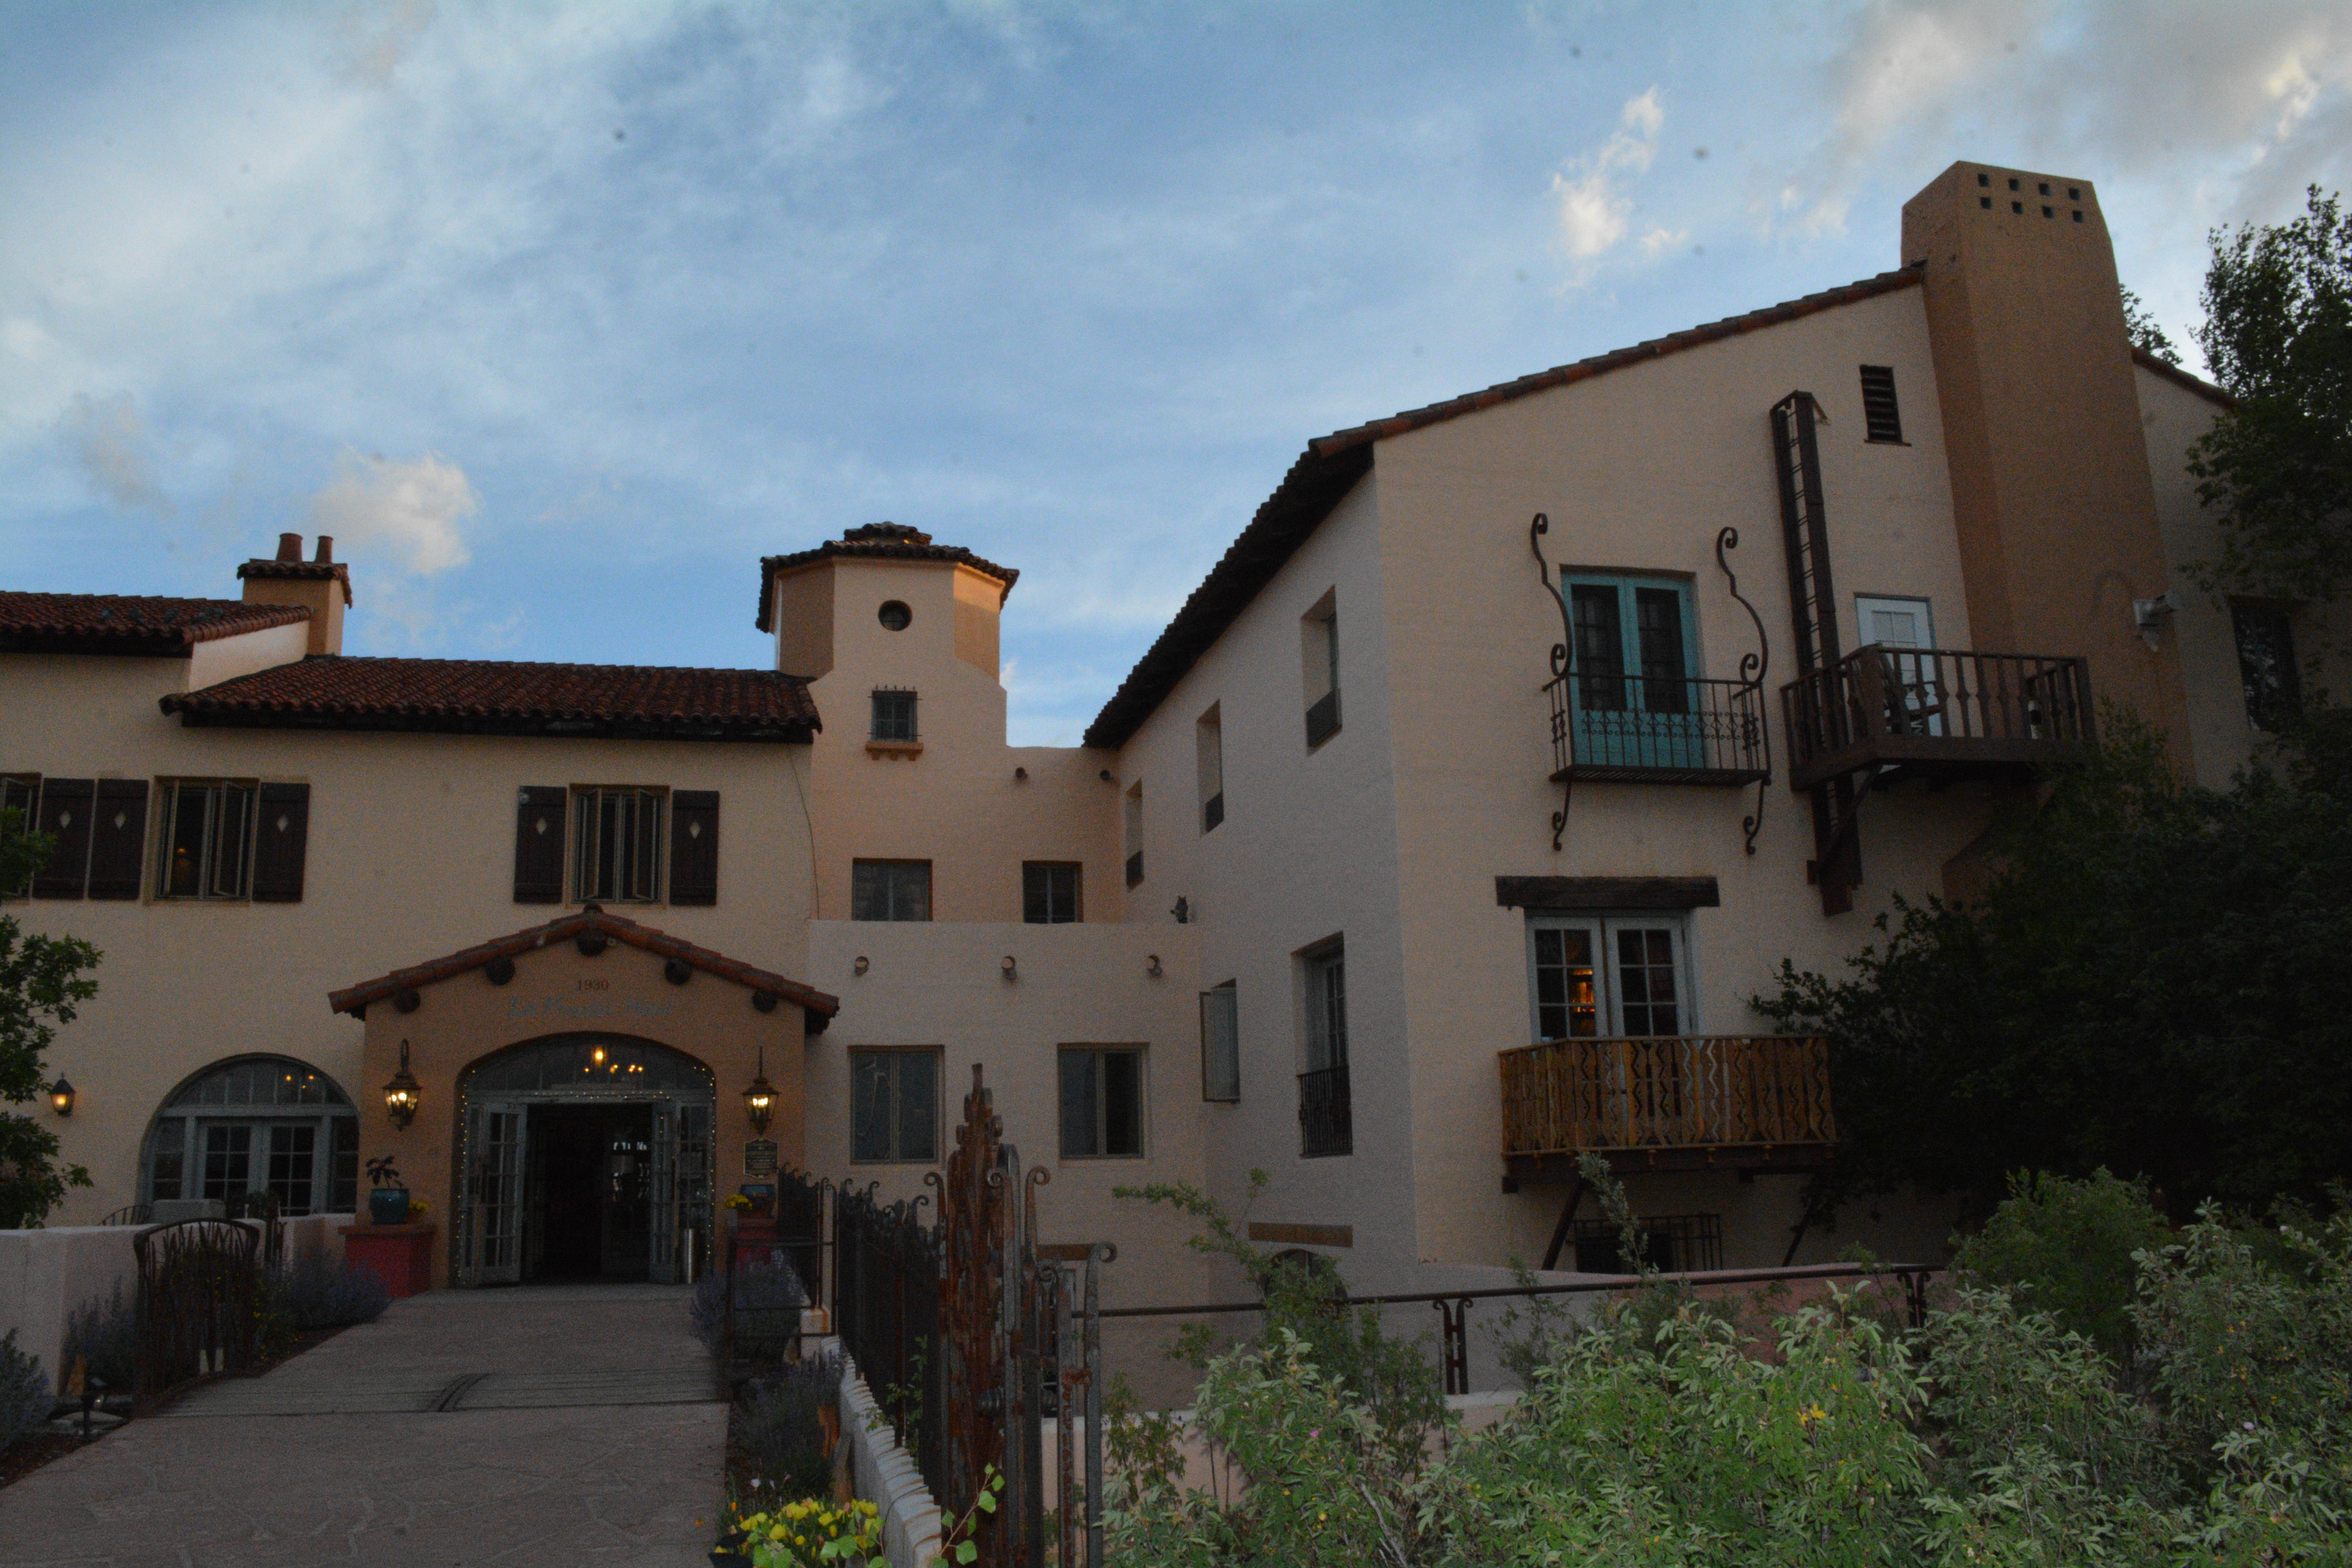
villa, mansion, house, town, building, chateau, home, village, facade, property, estate, neighbourhood, residential area